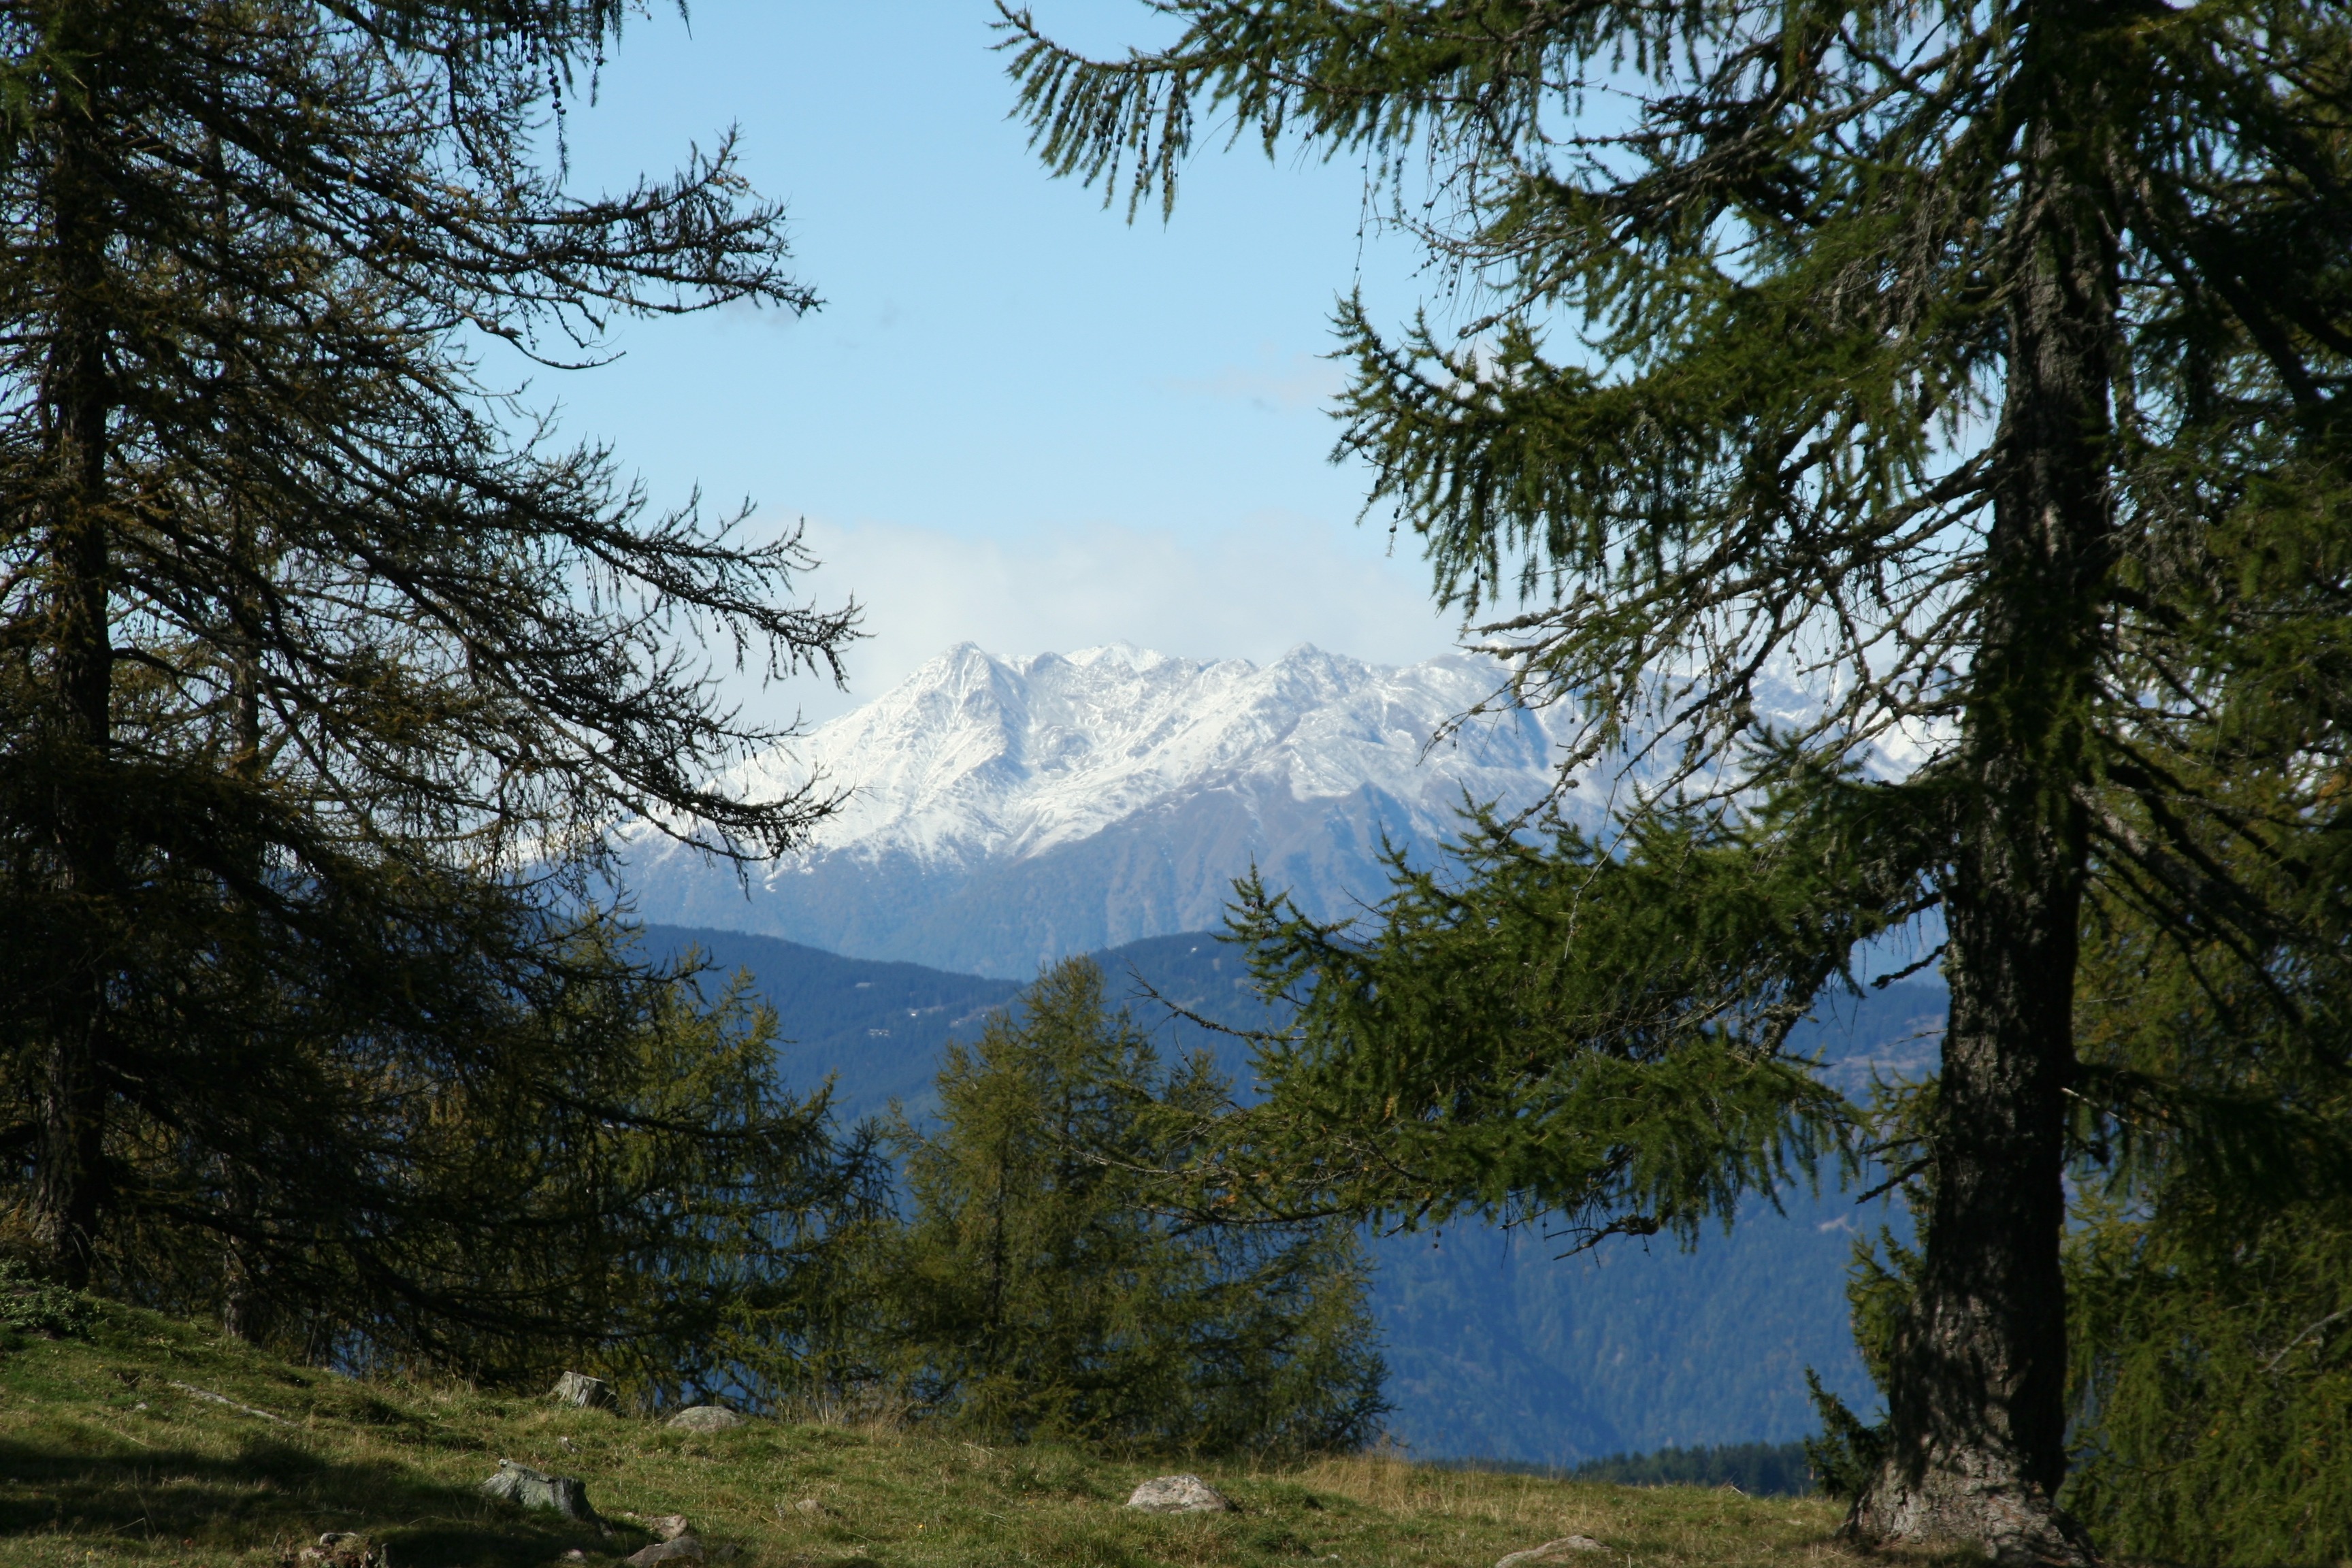
landscape, tree, nature, forest, rock, wilderness, mountain, plant, meadow, hill, lake, mountain range, autumn, ridge, mountains, woodland, habitat, ecosystem, tyrol, natural environment, woody plant, mountainous landforms